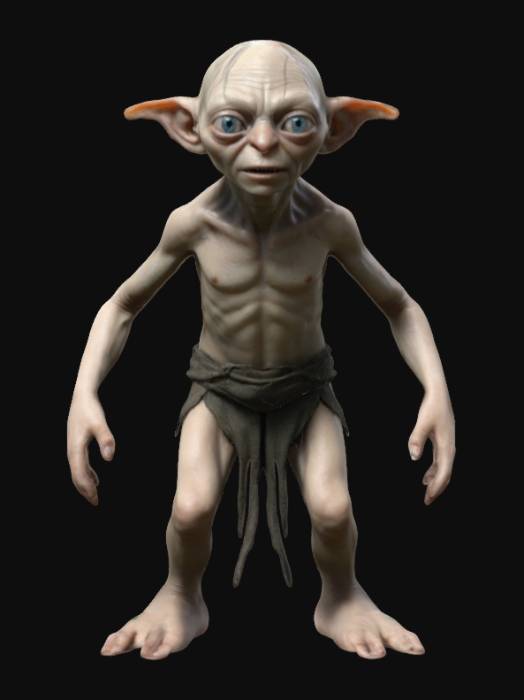
미적 점수 (1~10점): 6